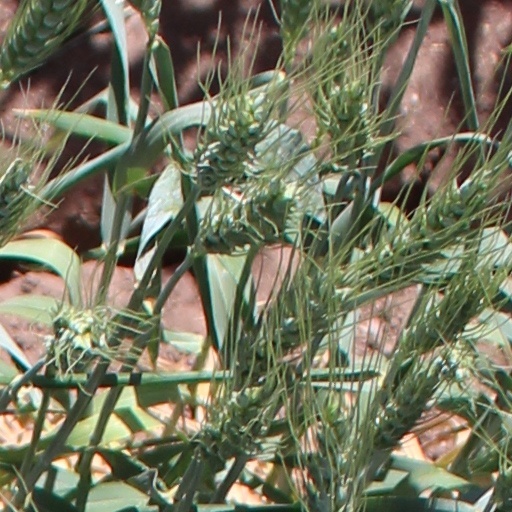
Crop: wheat